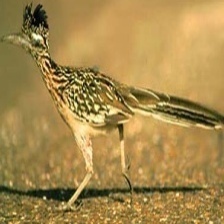
Species: ROADRUNNER
Scientific name: GEOCOCCYX